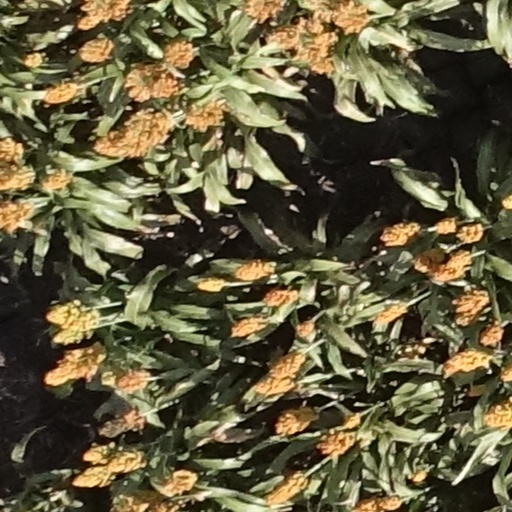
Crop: sorghum